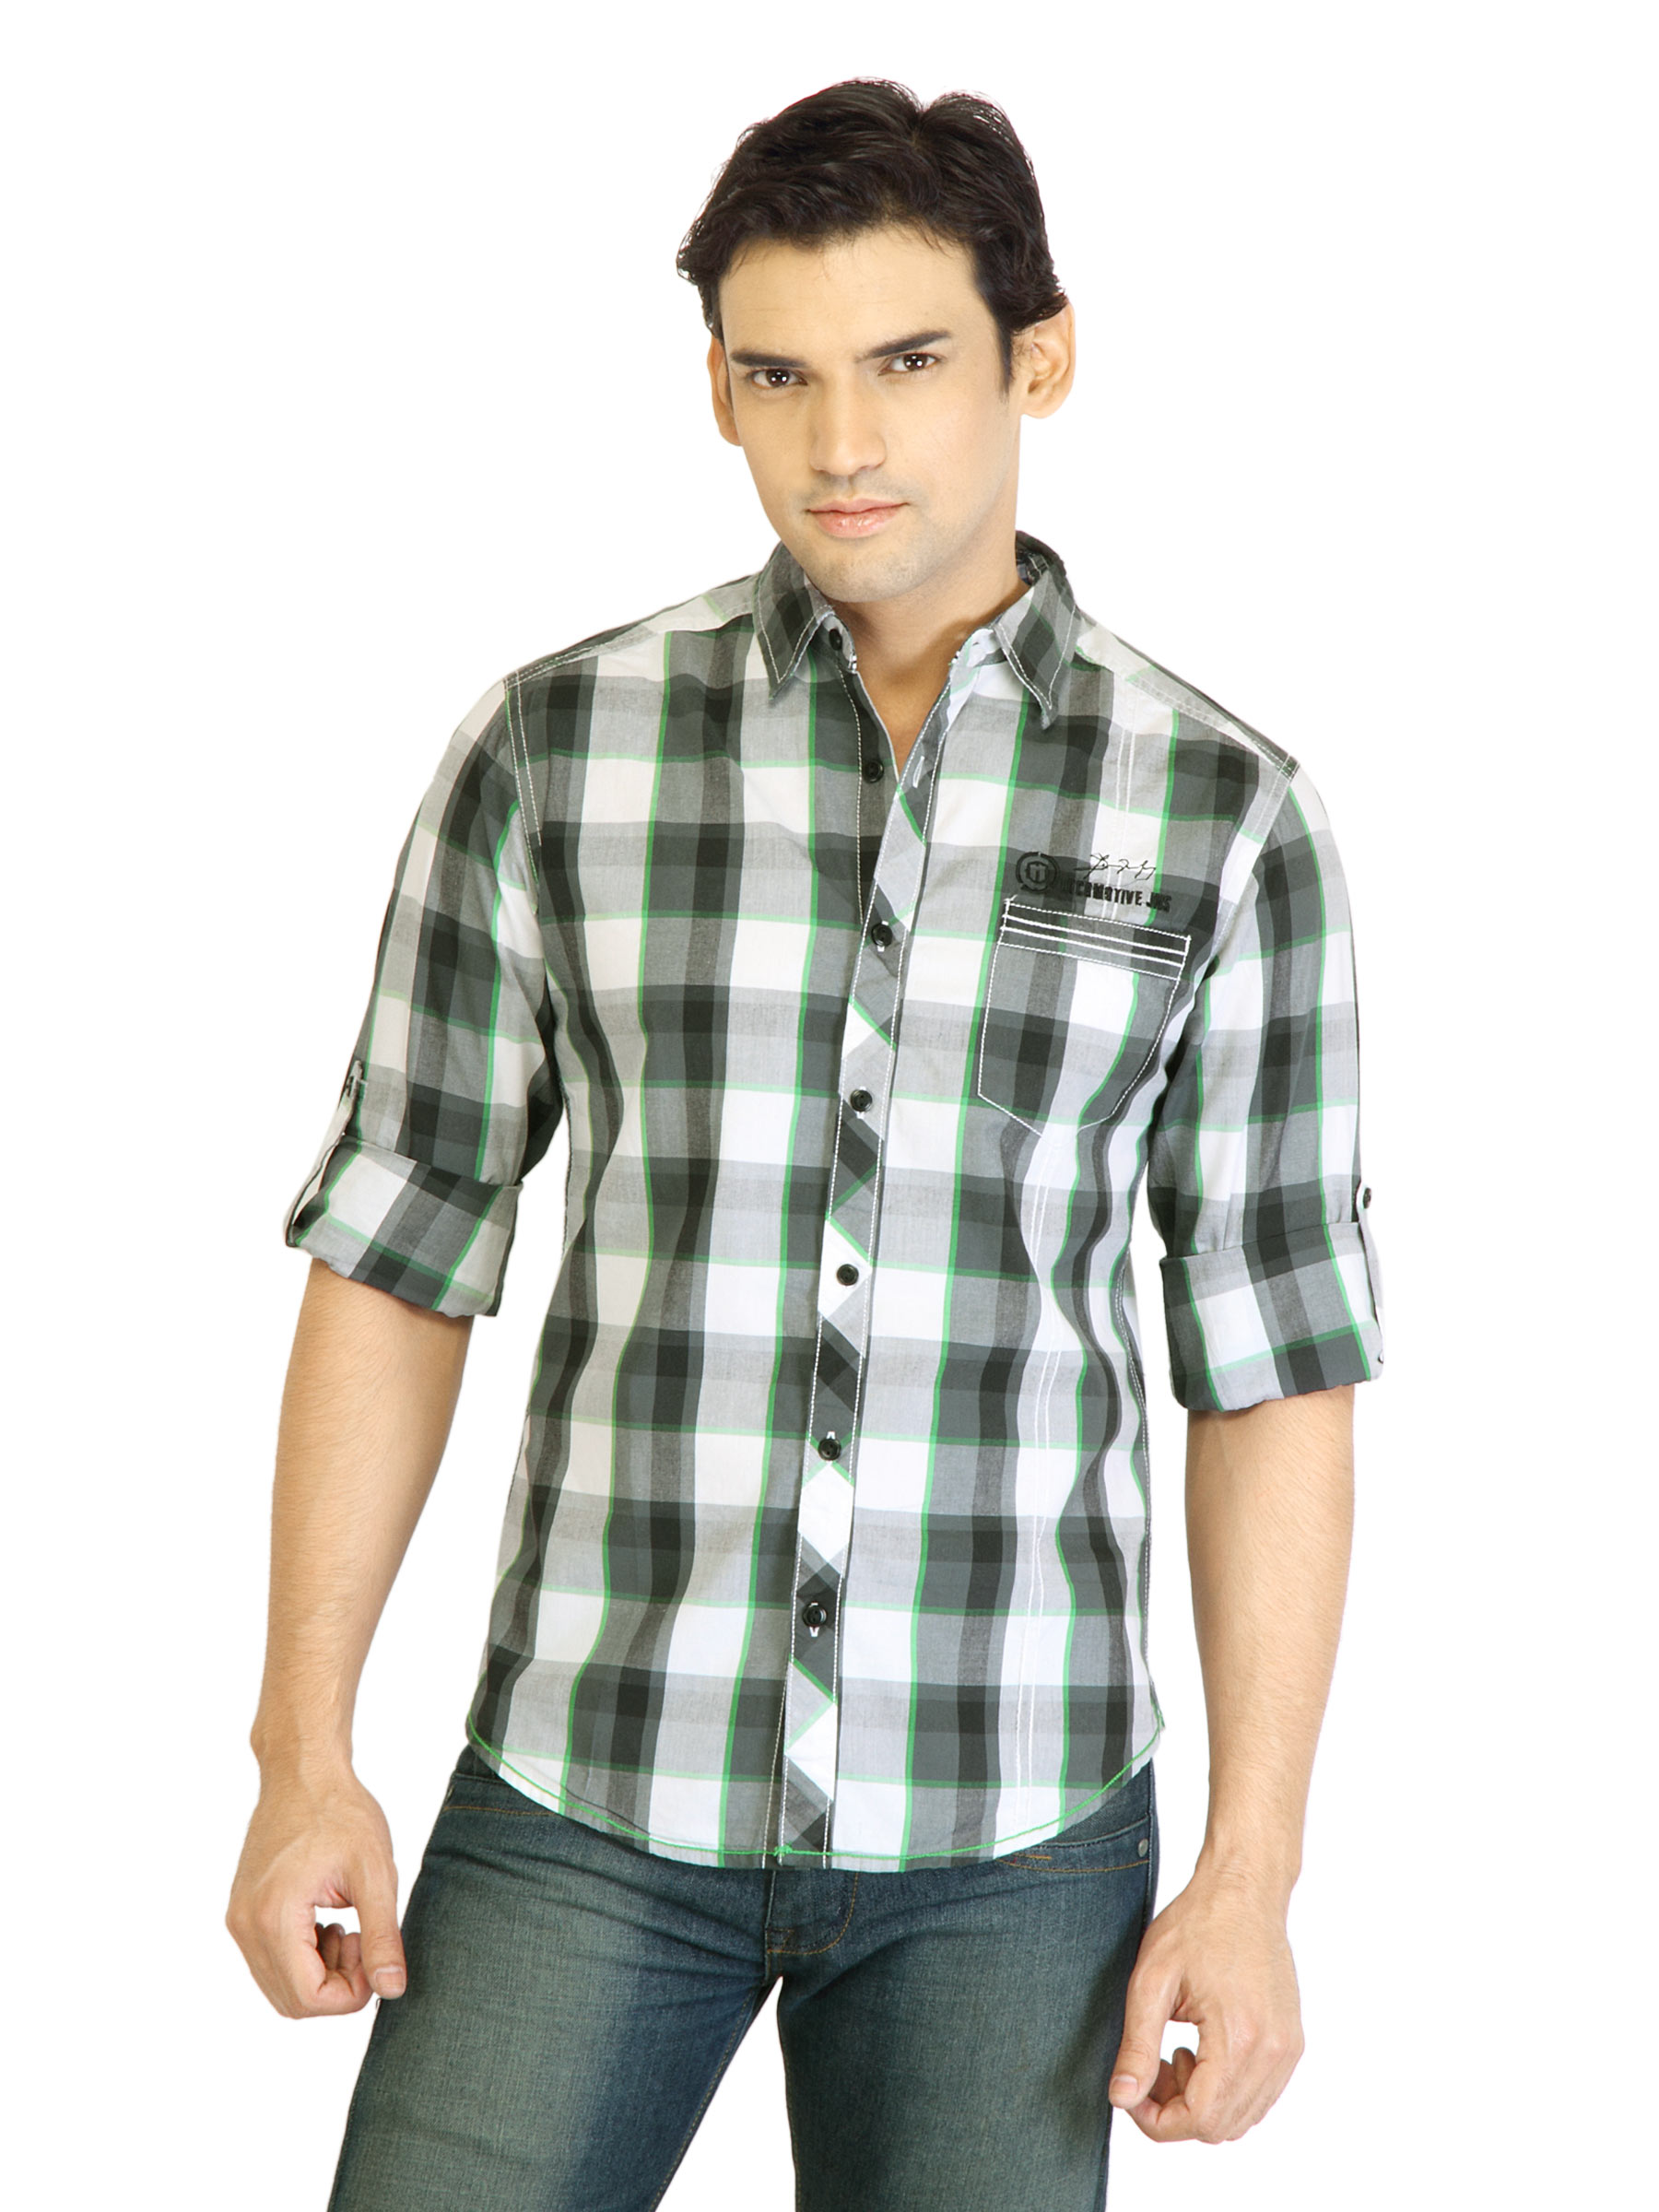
Locomotive Men Check Grey Shirt
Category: Apparel / Topwear / Shirts
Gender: Men
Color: Grey
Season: Fall 2011
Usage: Casual